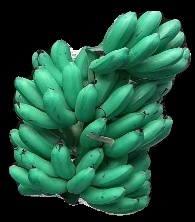
Variety: rasbale
Grade: grade1